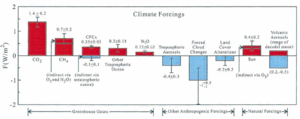
James Edward Hansen est né le 29 mars 1941. Il est professeur associé au Département des sciences de la Terre et de l’environnement de l’université Columbia. Hansen est surtout connu pour ses recherches dans le domaine de la climatologie, son audition sur le changement climatique devant le Congrès américain en 1988, qui contribua à faire émerger la problématique du réchauffement climatique, et son engagement en faveur d’actions visant à éviter un changement climatique catastrophique.